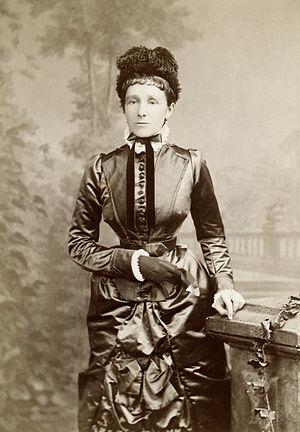
Anne Blunt (1837 - 1917), 15ème baronne Wentworth, exploratrice britannique du Moyen-Orient, contribua à sauver la race des chevaux pur-sang arabes
Le Crabbet Arabian Stud, aussi appelé Crabbet Park Stud, est un haras d'élevage monté le 2 juillet 1878 quand les premiers chevaux arabes ont été amenés en Angleterre par Wilfrid Scawen Blunt et Lady Anne Blunt à leur arrivée au Crabbet Park, leur domaine dans le Sussex, une région au sud de Londres. Six mois plus tôt, alors qu'ils se trouvent à Alep, en Syrie, Wilfrid et Lady Anne ont organisé l'importation de quelques-uns de leurs meilleurs chevaux arabes en Angleterre pour les élever sur place. Lady Anne en parlait ainsi : « ça serait une chose utile et intéressante à faire, et j'ai vraiment envie d'essayer ».
Anne Isabelle Noel Blunt, 15ᵉ baronne Wentworth, née King-Noël, connue généralement sous le nom de Lady Anne Blunt, a été cofondatrice, avec son mari, le poète Wilfrid Scawen Blunt, du Crabbet Arabian Stud. Le couple s'est marié le 8 juin 1869, et à la fin des années 1870, a beaucoup voyagé en Arabie et au Moyen-Orient. Ils ont acheté des chevaux arabes aux tribus bédouines et à l'égyptien Sherif Ali Pacha. Parmi les grands chevaux ramenés en Angleterre, on compte Azrek, Dajania, Reine de Saba, Rodania, et le renommé étalon Ali Pacha Shérif Mesaoud. Aujourd'hui, la majorité des chevaux pur-sang arabes remontent à un ancêtre Crabbet.